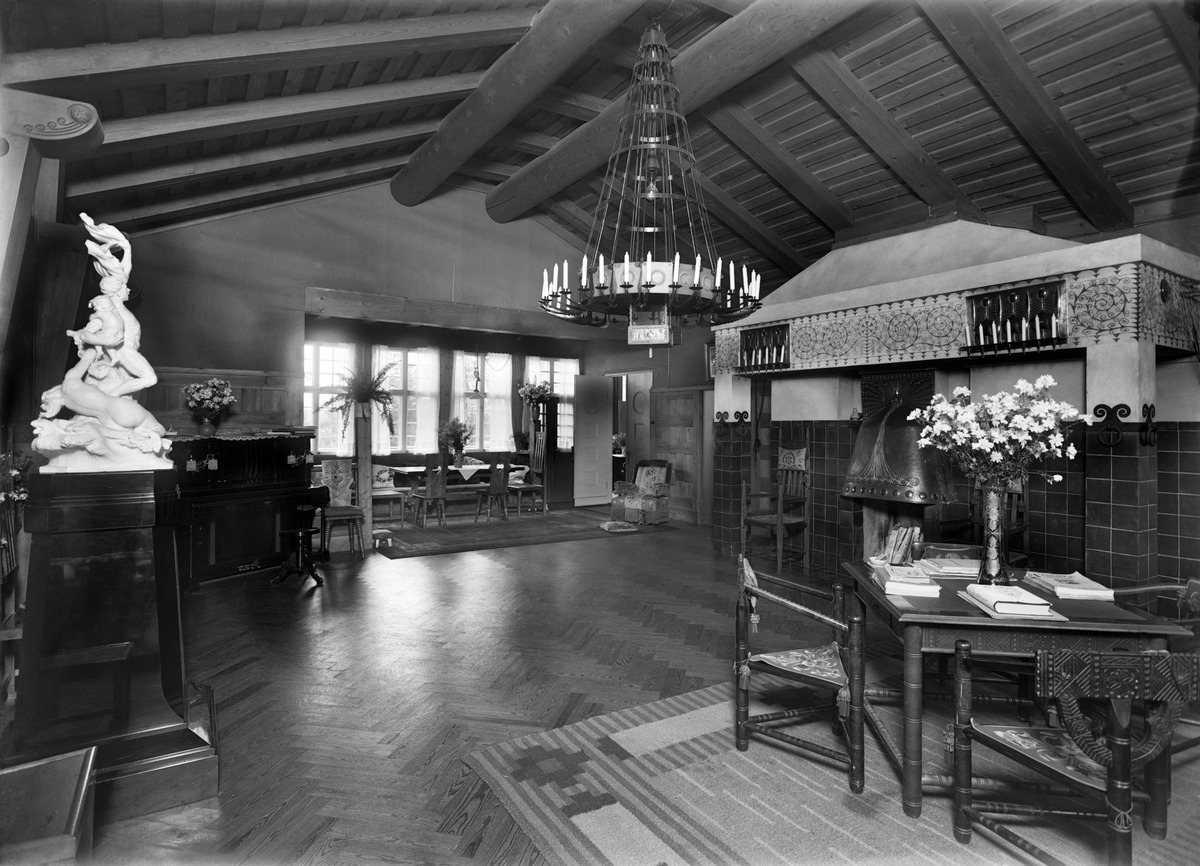
Hvittorp, sali
sisällön kuvaus: Hvittorp, sali.

Villa Hvittorpin rakennutti nuottiliikkeen omistaja Robert Emil Westerlund kesähuvilakseen 1902.

Villan ovat suunnitelleet arkkitehdit Herman Gesellius, Armas Lindgren ja Eliel Saarinen. mustavalkoinen
Kuvaaja: Sundström, Eric, valokuvaaja
Ajankohta: kuvausaika 1902 n.
Paikka: Suomi, Uusimaa, Kirkkonummi, Hvittorpintie 245, 02430 Masala
Aiheet: rakennukset, interiöörit, valaisimet, tuolit, pöydät, viherkasvit